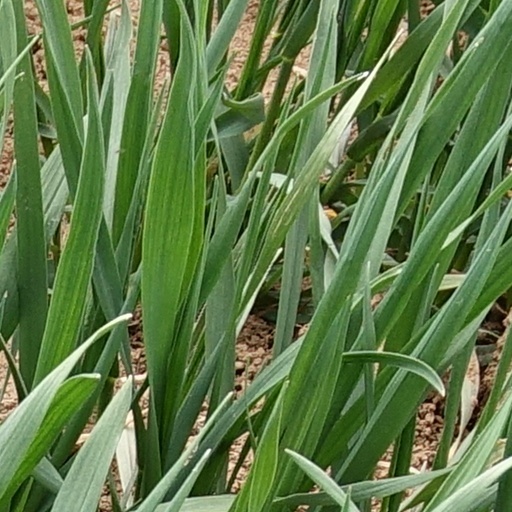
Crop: wheat